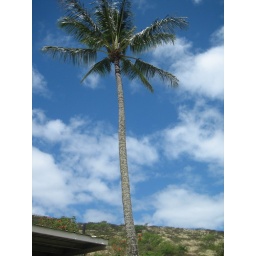
This coconut tree in front of my old house once dropped a coconut and it hit my dad in the head